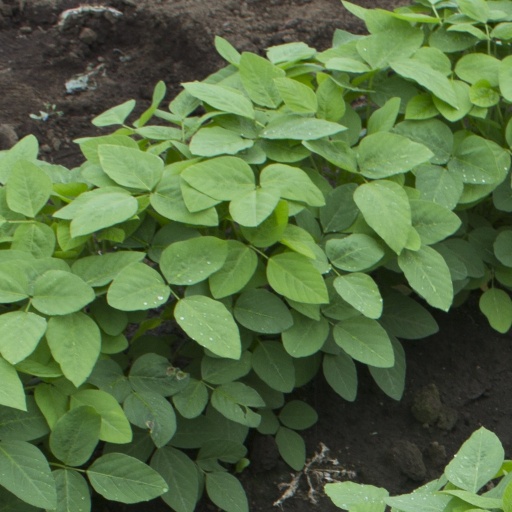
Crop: soybean